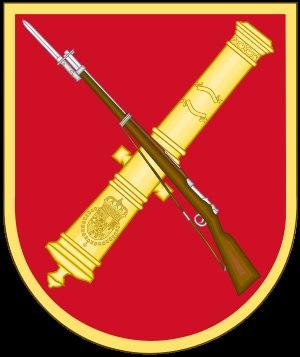
Le Mauser Gewehr 93 est le premier fusil à répétition de la firme allemande à connaître un franc succès à l'exportation après son adoption par l'Espagne en 1893 pour armer son infanterie. Il fut remplacé en 1943 par le Mauser 1943 qui n'est qu'une copie modifiée de la Karabiner 98k. La Fabrique d'Armes d'Oviedo et la Fabrique d'armes de la Corogne les fabriqua d'ailleurs sous diverses variantes jusqu'en 1957.